Naushon Company Plant

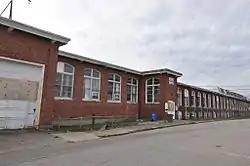

The Naushon Company Plant is a historic textile mill complex at 32 Meeting Street in Cumberland, Rhode Island. First built in 1902-04 and enlarged over time, it illustrates the adaption of the site to differing uses between then and the 1950s, when its use for textile manufacture ended.